Maurice Shock

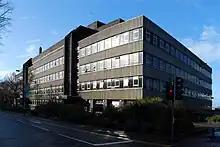
The Maurice Shock Medical Sciences Building at the University of Leicester, named after Shock

Sir Maurice Shock (15 April 1926 – 7 July 2018) was a British university administrator and educationalist.